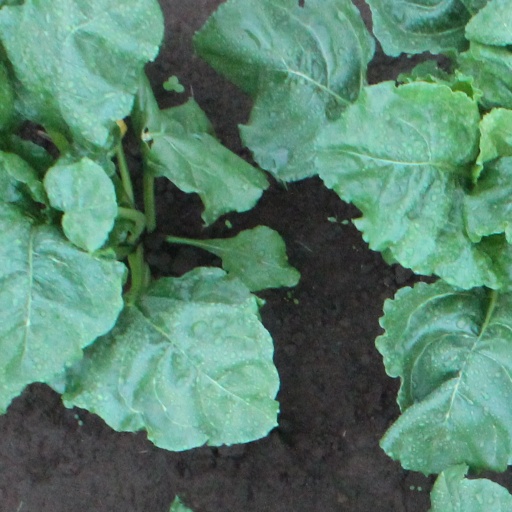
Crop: sugar beet